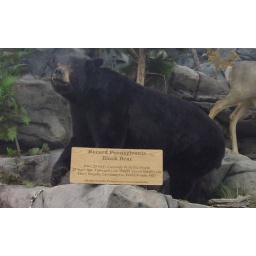
Big black bear at Cabela's in Hamburg, PA